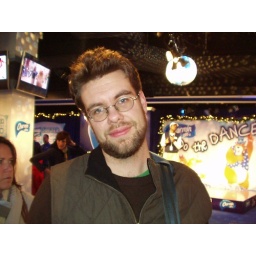
We visited this promotional toilet paper brand-sponsored luxurious bathroom complex in Times Square over holidays.